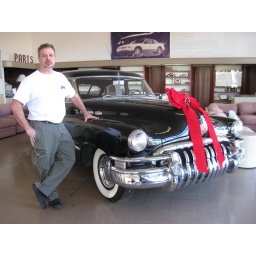
a cool cat standing by a cool car